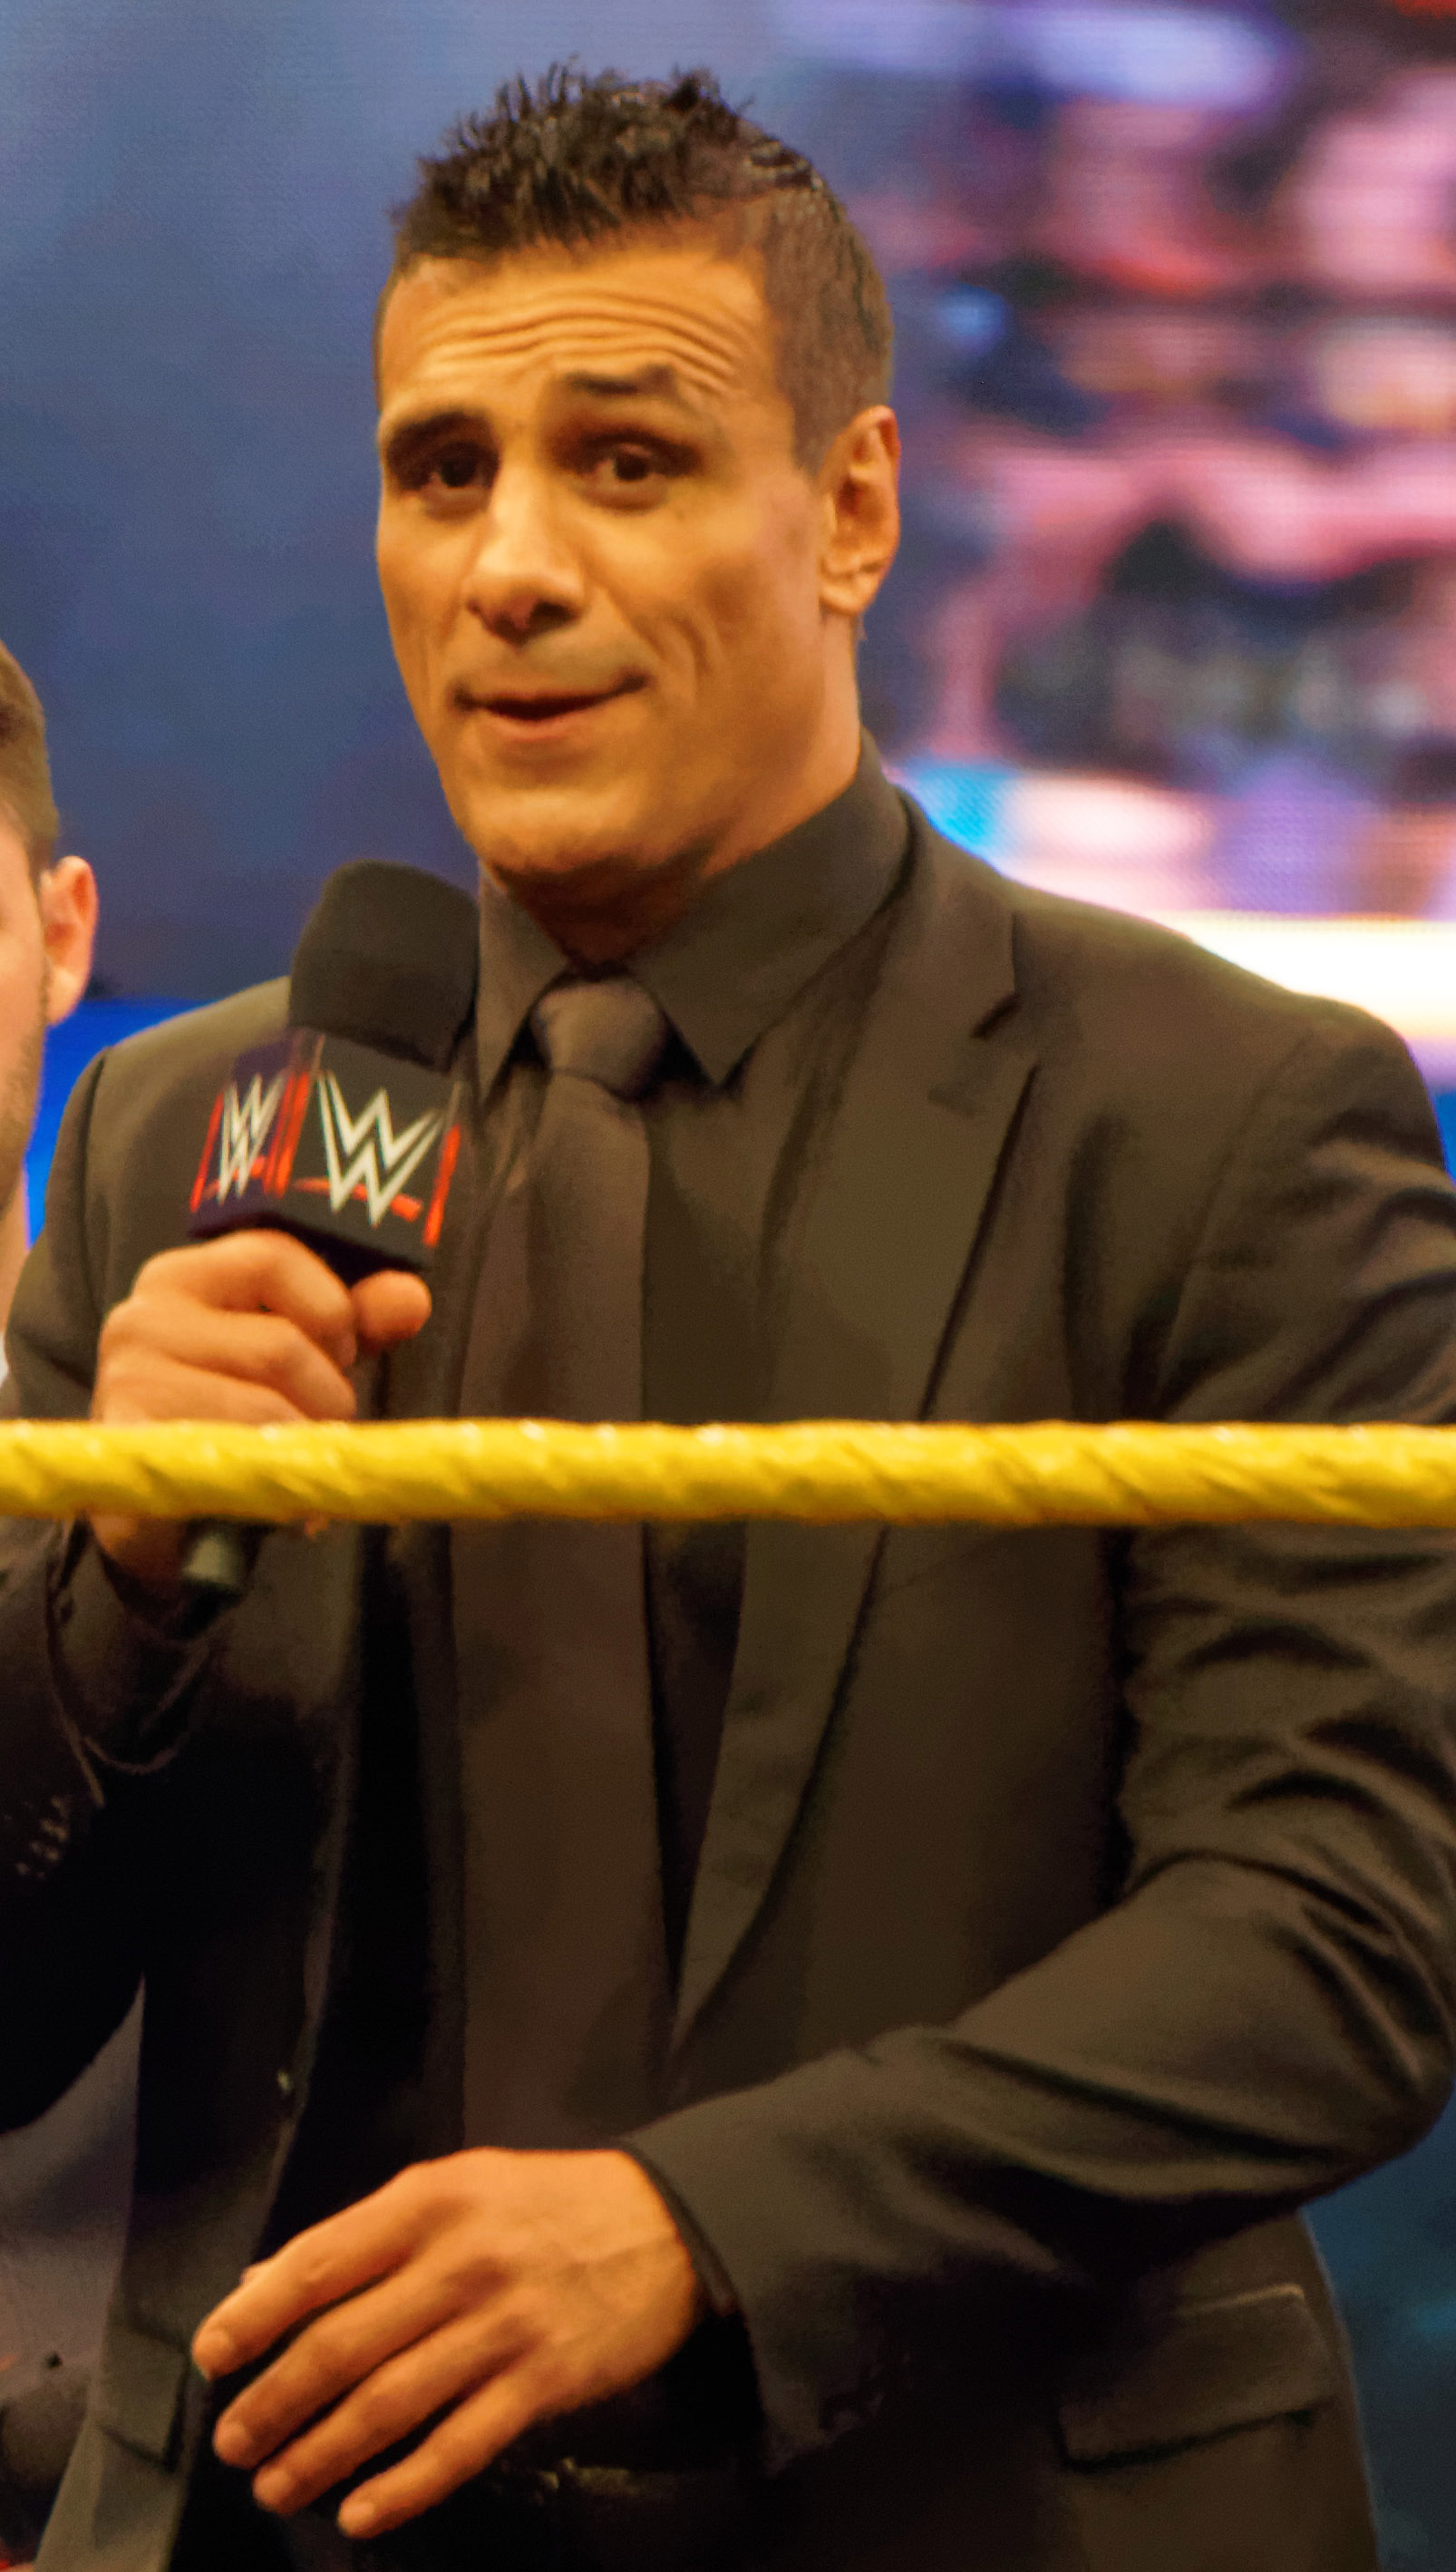
อัลเบร์โต เดล ริโอ

| name = อัลเบร์โต เดล ริโอ
| image = Alberto Del Rio WrestleMania 32 Axxess.jpg
| birthname = โฆเซ อัลเบร์โต โรดริเกซ
| birth_place = San Luis Potosí City, San Luis Potosí, Mexico
| alma_mater = Universidad Autónoma de San Luis Potosí
| spouse = marriage|Angela Velkei|2012|2016|reason=
| children = 3
| names = Unbulleted list|
Alberto|Alberto Banderas|Alberto Del Rio|Alberto El Patrón|Alberto "El Presidente"|Dorado|Dos|Dos Caras|Dos Caras Jr.|El Dorado|El Hijo de Dos Caras|El Patrón|El Patrón Alberto|Hustle Kamen Gold
| height = 6 ft 5 in
| weight = 239 lb
| billed = San Luis Potosí|San Luis Potosí, Mexico
| trainer = plainlist|
* Greco-Roman wrestling
* Leonel Kolesni
* Juan Fernández
* Professional wrestling
* Dos Caras
* Sicodelico
* Florida Championship Wrestling
* MMA
* Marco Ruas
| debut = 29 September 2000
โฆเซ อัลเบร์โต โรดริเกซ (José Alberto Rodríguez; 25 พฤษภาคม ค.ศ. 1977) นักมวยปล้ำอาชีพชาวเม็กซิโกที่รู้จักกันดีในนาม อัลเบร์โต เดล ริโอ (Alberto Del Rio) และ เอล ปาตรอน อัลเบร์โต (El Patrón Alberto) อดีตสังกัดWWE และยังปล้ำให้กับสมาคม Asistencia Asesoría y Administración(AAA) เป็นแชมป์ AAA Mega Champion, ริงออฟออเนอร์(ROH), World Wrestling League (WWL), Lucha Underground(LU) และโทเทิลนอนสต็อปแอคเชินเรสต์ลิง (TNA)
เขาเคยเป็นที่รู้จักกันดีในชื่อ โดส การัส จูเนียร์ (Dos Caras, Jr.) นักมวยปล้ำภายใต้หน้ากากชื่อดังในเม็กซิโก พ่อของเขาคือดอส คารัส แล้วยังเป็นหลานของมิล มัสคารัส และไซโคเดลิโอ อีกทั้งเป็นญาติกับไซโคเดลีโอ จูเนียร์ และฮิโจ ดี ไซโคเดลีโอด้วย ตระกูลของเขานับได้ว่าเป็นตระกูลมวยปล้ำอันดับต้นๆของประเทศเม็กซิโก คำว่า ดอส คารัส นั้นมีความหมายว่าอินทรีสองตัวจะเห็นได้จากสัญลักษณ์รูปอินทรีสองหัวบนหน้ากากของเขา
== ประวัติ ==
=== ดับเบิลยูดับเบิลยูอี ===
เดล ริโอเปิดตัวครั้งแรกในสแมคดาวน์ โดยมีผู้ประกาศส่วนตัวคือริคาร์โด โรดรีเกซ และเอาชนะเรย์ มิสเตริโอไปได้เป็นแมตช์แรก ซึ่งเดล ริโอได้เล่นงานที่แขนซ้ายของเรย์จนต้องพักการปล้ำ ในสแมคดาวน์ 24 กันยายน 2010 เดล ริโอได้ลอบทำร้ายคริสเตียน (นักมวยปล้ำ)|คริสเตียนจนได้รับบาดเจ็บและต้องพักการปล้ำเช่นกัน ต่อมาไม่นานเรย์ก็กลับมาเอาคืนด้วยการเอาชนะและทำลายสถิติไร้พ่ายของเขาตั้งแต่ที่เข้ามาปล้ำในสมาคม WWE ในแบรกกิ้ง ไรท์ส (2010) เดล ริโอได้เข้าร่วมทีมฝั่งสแมคดาวน์เป็นคนที่4 เจอกับทีมฝั่งรอว์ โดยทีมฝั่งสแมคดาวน์ชนะไปได้ ในเซอร์ไวเวอร์ซีรีส์ (2010) ทีมเดล ริโอแพ้ให้กับทีมเรย์ในแบบแทกทีมประเพณี 5 ต่อ 5 คัดออก ในทีแอลซี: เทเบิล แลดเดอร์ แอนด์ แชร์ (2010)|ทีแอลซี (2010) เดล ริโอได้ชิงแชมป์โลกเฮฟวี่เวท 4เส้ากับเคน (นักมวยปล้ำ)|เคน, เรย์ มิสเตริโอ และเอดจ์ (นักมวยปล้ำ)|เอดจ์ ในรูปแบบการต่อสู้ด้วยโต๊ะ บันได และเก้าอี้(TLC Match) สุดท้ายเอดจ์คว้าแชมป์ไปได้ ในรอยัลรัมเบิล (2011) เดล ริโอได้เป็นผู้ชนะรอยัลรัมเบิลคว้าสิทธิ์ชิงแชมป์โลกในเรสเซิลเมเนีย ในอิลิมิเนชั่น แชมเบอร์ (2011) เดล ริโอได้เอาชนะโคฟี คิงส์ตันไปได้ คืนเดียวกันได้มาลอบทำร้ายเอดจ์ หลังจากป้องกันแชมป์โลกเฮฟวี่เวทมาได้ในแมตช์แชมเบอร์ แต่คริสเตียนเพื่อนของเอดจ์ก็ออกมาช่วยเอาไว้ ในเรสเซิลเมเนีย ครั้งที่ 27 เดล ริโอได้ชิงแชมป์กับเอดจ์ แต่ก็ไม่สามารถคว้าแชมป์มาได้ หลังจากนั้นเอดจ์ได้ประกาศเลิกปล้ำเพราะมีอาการบาดเจ็บ และต้องสละตำแหน่งแชมป์
เดล ริโอได้ย้ายจากสแมคดาวน์ไปอยู่รอว์จากการดราฟท์วันที่ 25 เมษายน 2011 ในเอ็กซ์ตรีมรูลส์ (2011) เดล ริโอได้ชิงแชมป์โลกเฮฟวี่เวทกับคริสเตียนในแมตช์ไต่บันได แต่ก็ไม่สามารถคว้าแชมป์มาได้ ในมันนีอินเดอะแบงก์ (2011) เดล ริโอได้เป็นผู้ชนะมันนีอินเดอะแบงก์แลดเดอร์แมตช์คว้ากระเป๋าของฝั่งรอว์ได้สำเร็จ คืนเดียวกันได้ใช้สิทธิ์กระเป๋าชิงแชมป์ WWE กับซีเอ็ม พังก์ ตามคำสั่งของวินซ์ แม็กแมนทันที หลังจากที่พังก์เพิ่งคว้าแชมป์จากจอห์น ซีนา เดล ริโอวิ่งออกมาพร้อมกระเป๋าแต่ยังไม่ทันใช้ก็โดนพังก์เตะก้านคอและปีนที่กั้นคนดูหนีออกจากสนามไปท่ามกลางผู้ชมพร้อมกับเข็มขัดแชมป์ WWE ทำให้เดล ริโอพลาดโอกาสในการคว้าแชมป์ ในซัมเมอร์สแลม (2011) หลังจากที่พังก์เพิ่งเอาชนะซีนา และป้องกันแชมป์ WWE เอาไว้ได้ แถมยังโดนเควิน แนชมาลอบทำร้ายอีก เดล ริโอเลยขอใช้สิทธิ์กระเป๋าชิงแชมป์กับพังก์ทันที สุดท้ายเดล ริโอก็ฉวยโอกาสเตะก้านคอและกดเอาชนะคว้าแชมป์ WWE สมัยแรกได้สำเร็จ ก่อนจะเสียแชมป์ให้ซีนาในไนท์ออฟแชมเปียนส์ (2011) ในเฮลอินเอเซล (2011) เดล ริโอก็สามารถคว้าคว้าแชมป์กลับคืนมาได้เป็นสมัยที่2 โดยการชนะซีนาและพังก์ ในกรงเหล็กเฮลอินเอเซล 3 เส้า แต่ก็เสียแชมป์คืนให้พังก์ในเซอร์ไวเวอร์ซีรีส์ (2011) ในทีแอลซี: เทเบิล แลดเดอร์ แอนด์ แชร์ (2011)|ทีแอลซี (2011)แพ้สามเส้าชิงแชมป์ WWE กับซีเอ็ม พังก์ และเดอะมิซ ในแบบ TLC ต่อมาต้องพักการปล้ำจากการบาดเจ็บที่โคนขาหนีบ
ในโอเวอร์เดอะลิมิต (2012) ได้ชิงแชมป์โลกเฮฟวี่เวทสี่เส้ากับเชมัส, คริส เจริโค และแรนดี ออร์ตัน แต่ก็ไม่สำเร็จ ในสแมคดาวน์ 25 พฤษภาคม เดล ริโอได้เอาชนะออร์ตัน และเคน และได้เป็นผู้ท้าชิงอันดับ1 ในการชิงแชมป์กับเชมัสในโนเวย์เอาท์ (2012) แต่เดล ริโอก็ได้รับอาการบาดเจ็บจากการกระทบกระเทือนทางสมองจนต้องหมดสิทธิ์ชิงในโนเวย์เอาท์ จากนั้นได้ขอท้าชิงแชมป์กับเชมัสแต่ก็แพ้ถึง 3 ศึกใหญ่ติดกัน ในต้นปี 2013 เดล ริโอได้กลายมาเป็นฝ่ายธรรมะและสามารถคว้าแชมป์โลกเฮฟวี่เวทสมัยแรกจากบิ๊กโชว์ ในเรสเซิลเมเนีย ครั้งที่ 29 เดล ริโอสามารถป้องกันแชมป์กับแจ็ก สแวกเกอร์เอาไว้ได้ แต่ในรอว์คืนต่อมาก็เสียแชมป์ให้กับดอล์ฟ ซิกก์เลอร์โดยการใช้สิทธิ์กระเป๋ามันนีอินเดอะแบงก์ ในเอ็กซ์ตรีมรูลส์ (2013) เดล ริโอได้ชนะสแวกเกอร์ และได้เป็นผู้ท้าชิงอันดับ1 ในการชิงแชมป์กับซิกก์เลอร์ ในเพย์แบ็ค (2013)สามารถคว้าแชมป์คืนจากซิกก์เลอร์ได้เป็นสมัยที่2 และกลายมาเป็นฝ่ายอธรรมอีกครั้ง
ในสแมคดาวน์ 2 สิงหาคม ผู้จัดการทั่วไปสแมคดาวน์ วิกกี เกร์เรโร ได้จัดแมตช์สามเส้าเพื่อหาผู้ท้าชิงแชมป์กับเดล ริโอในซัมเมอร์สแลม (2013) โดยมี แรนดี ออร์ตัน, คริสเตียน และร็อบ แวน แดม ผลปรากฏว่าคริสเตียนชนะ ในรอว์ 5 สิงหาคม ได้เจอกับแวน แดม ริคาร์โดพยายามช่วยด้วยการเอาถังน้ำวางไว้ที่เสาเวทีแล้วบอกให้เดล ริโอเหวี่ยงแวน แดมไปใส่ถัง แต่สวนกลับได้แล้วเหวี่ยงเดล ริโอไปอัดถังน้ำแทน แล้วโดนรวบกดนับ3 หลังแมตช์เดล ริโอจัดการเตะใส่เต็มหน้าริคาร์โด จากนั้นก็เอาถังน้ำมาฟาดใส่ไม่ยั้ง ปิดท้ายด้วยการลากริคาร์โดเอาหัวไปหนีบไว้ที่ขั้นบันไดเหล็กก่อนจะวิ่งมาดร็อปคิกใส่เต็มๆ ในซัมเมอร์สแลม เดล ริโอสามารถป้องกันแชมป์กับคริสเตียนได้สำเร็จ ในรอว์ 19 สิงหาคม ได้มีแมตช์เจอกับมิสติโค|ซิน คารา ผลปรากฏว่าเดล ริโอเป็นฝ่ายชนะ เพราะซิน คาราใช้ท่า Suicide Dive พุ่งลงไปอัดเดล ริโอที่ด้านล่างเวที แต่ผิดคิวทำให้ซิน คาราเจ็บที่นิ้วมือ กรรมการต้องให้แพทย์สนามมาดูอาการ และตัดสินให้เดล ริโอชนะ หลังแมตช์ริคาร์โดออกมาขัดจังหวะ และบอกว่าเดล ริโอไม่ใช่ฮีโร่หรอก และเขาก็รู้สึกดีที่ไม่ต้องคอยติดตามเดล ริโออีกต่อไปแล้ว ตอนนี้เขาจะติดตามคนที่เป็นฮีโร่อย่างแท้จริงคือร็อบ แวน แดม ในรอว์ 26 สิงหาคม แบรด แมดด็อกซ์ประกาศว่าถ้าแวน แดมชนะเดล ริโอ จะได้สิทธิ์ชิงแชมป์ในไนท์ออฟแชมเปียนส์ (2013) สุดท้ายเดล ริโอแพ้จากการก่อกวนของริคาร์โด โดยขึ้นไปบนโต๊ะผู้บรรยายแล้วทำท่า RVD จนทำให้เดล ริโอเสียสมาธิ และทำให้แวน แดมได้สิทธิ์ชิงแชมป์ ในไนท์ออฟแชมเปียนส์ เดล ริโอถูกปรับแพ้ฟาล์วไม่เสียแชมป์ ในดับเบิลยูดับเบิลยูอี แบทเทิลกราวด์|แบทเทิลกราวด์ เดล ริโอสามารถป้องกันแชมป์กับแวน แดมได้ในกฏฮาร์ดคอร์ ในรอว์ 7 ตุลาคม วิกกีออกมาประกาศคู่ต่อสู้ของเดล ริโอคือริคาร์โด อดีตลูกน้อง และยังประกาศผู้ท้าชิงแชมป์กับเดล ริโอในเฮลอินเอเซล (2013) คือจอห์น ซีนา เดล ริโอกำลังช็อคและมัวแต่โวยวายเลยโดนริคาร์โดรวบกดแพ้ไป หลังแมตช์เดล ริโอเล่นงานริคาร์โดระบายอารมณ์ จากนั้นก็เอาเก้าอี้มาหนีบแขนแล้วใส่ Cross ArmBreaker จนกรรมการต้องมาห้าม ในเฮลอินเอเซลเสียแชมป์ให้ซีนา ในเซอร์ไวเวอร์ซีรีส์ (2013) ไม่สามารถคว้าแชมป์คืนจากซีนาได้
ในรอว์ 6 มกราคม 2014 หลังจากเอาชนะฮูนิโค|ซิน คาราไปได้ เดล ริโอเอาไมค์มาพูดกับแฟนๆบอกว่าถ้าจะพูดถึงรอยัลรัมเบิลก็ควรจะพูดถึงเขาแต่กลายเป็นว่ามีแต่คนพูดถึงเดฟ บอทิสตา|บาทิสตา ดังนั้นเขาจะชนะรอยัลรัมเบิลให้ได้อีกครั้ง ในรอว์ 13 มกราคมหลังจากชนะเรย์ไปได้ก็ท้าทายว่าจะเล่นงานบาทิสตา ในรอว์ 20 มกราคม เอาชนะเรย์ไปได้อีกครั้ง หลังแมตช์ถูกบาทิสตาจับสไปน์บัสเตอร์และต่อด้วยบาทิสตา บอมบ์ ในรอยัลรัมเบิล (2014)ได้เข้าร่วมแมตช์เป็นลำดับที่27 แต่ก็ถูกกำจัดออกโดยบาทิสตา ในอิลิมิเนชั่น แชมเบอร์ (2014)แพ้ให้บาทิสตา ในรอว์คืนต่อมาก็สามารถเอาชนะบาทิสตาคืนได้ จากการที่แรนดี ออร์ตันออกมาทำลายสมาธิบาทิสตา จึงโดนรวบกดจนแพ้ไป วันที่ 7 สิงหาคม 2014 WWE ได้ประกาศไล่เดล ริโอออกจากสมาคม โดยให้เหตุผลว่าเขาไม่มีความเป็นมืออาชีพและทะเลาะวิวาทกับเพื่อนร่วมงาน เว็บไซต์ F4WOnline เปิดเผยว่าเหตุการณ์ที่ทำให้ WWE ไล่เดล ริโอออกนั้นคือเหตุการณ์ที่เดล ริโอไปตบหน้าทีมงานฝ่ายโซเชียลมีเดียของสมาคม เพราะไปพูดเหยียดเชื้อชาติ ทั้งนี้สัญญาของเดล ริโอก็กำลังจะหมดลงอยู่แล้วและเจ้าตัวก็ไม่คิดจะต่อสัญญาแต่แรกแล้วด้วย
ตุลาคม 2015 เขาได้กลับมายัง WWE อีกครั้งโดยใช้นามเดิม อัลเบร์โต เดล ริโอ ในเฮลอินเอเซล (2015) มาพร้อมกับเซบ โคลเตอร์ และคว้าแชมป์ยูเอส มาจากจอห์น ซีนา เป็นสมัยแรกได้สำเร็จ ในช่วงปลายปี 2015 เดล ริโอได้เข้าร่วมกลุ่มเดอะลีกออฟเนชันส์ ในรอว์ (11 มกราคม 2016) เสียแชมป์ยูเอสให้กับคาลิสโต ก่อนจะกระชากแชมป์คืนมาได้ในสแมคดาวน์ เพียง 1 วันเท่านั้น แต่ก็เสียแชมป์คืนในรอยัลรัมเบิล (2016) ในเดือนเมษายน 2016 ลีกออฟเนชันส์ได้แตกกลุ่ม วันที่ 17 สิงหาคม เดล ริโอได้ถูก WWE แบนเป็นเวลา 30 วัน จากการตรวจสุขภาพไม่ผ่าน วันที่ 9 กันยายน เดล ริโอได้ออกจาก WWE เป็นครั้งที่2 และกลับไปปล้ำสมาคมอิสระอีกครั้ง
=== สมาคมอื่น ===
เขาได้เปลี่ยนมาใช้ชื่อว่า เอล ปาตรอน อัลเบร์โต และได้เซ็นสัญญากับสมาคม Asistencia Asesoría y Administración (AAA), World Wrestling League (WWL), ริงออฟออเนอร์ (ROH) และ Lucha Underground (LU), โทเทิลนอนสต็อปแอคเชินเรสต์ลิง(TNA) และ Nación Lucha Libre
== อาชีพนักต่อสู้แบบผสม ==
| name = ดอส คารัส จูเนียร์
| birth_place = San Luis Potosí, Mexico
| nationality = Mexican people|Mexican
| weight_class = Heavyweight (MMA)|Heavyweight
| style = Professional wrestling
| fighting_out_of = San Luis Potosí, Mexico
| mma_kowin = 2
| mma_subwin = 7
| mma_koloss = 2
| mma_subloss = 1
| mma_decloss = 1
| mma_dqloss = 1
| sherdog = 2269
=== สถิติการต่อสู้แบบผสม ===
|-
|Loss
|align=center|9–6
|Tito Ortiz
|Submission (rear-naked choke)
|Combate Americas 51: Tito vs. Alberto
|
|align=center|1
|align=center|3:10
|McAllen, Texas, United States of America|United States
|
|-
|Loss
|align=center|9–5
|Yamamoto Hanshi
|TKO (punches)
|Cage of Combat 4: Spanish Bombs
|
|align=center|2
|align=center|2:47
|Madrid, Spain
|
|-
|Win
|align=center|9–4
|Arthur Bart
|KO (head kick)
|Cage of Combat 3: San Vale Todo
|
|align=center|1
|align=center|3:51
|Torreón, Mexico
|
|-
|Win
|align=center|8–4
|Toshiyuki Moriya
|Submission (neck crank)
|COC I: Cage of Combat I
|
|align=center|1
|align=center|3:17
|Veracruz, Veracruz|Veracruz, Mexico
|
|-
|Win
|align=center|7–4
|Ignacio Laguna
|Submission (rear-naked choke)
|Berkman MMA Promotions I
|
|align=center|2
|align=center|2:36
|Mexico City, Mexico
|
|-
|Win
|align=center|6–4
|Hato Kiyoshi
|Submission (rear-naked choke)
|MMA Xtreme 17
|
|align=center|2
|align=center|2:31
|Honduras
|
|-
|Win
|align=center|5–4
|Joao Tua
|Submission (guillotine choke)
|MMA Xtreme 14
|
|align=center|1
|align=center|2:41
|Honduras
|
|-
|Win
|align=center|4–4
|George King
|Submission (rear-naked choke)
|VFX: Vale Tudo
|
|align=center|1
|align=center|4:00
|Tláhuac, Mexico
|
|-
|Loss
|align=center|3–4
|Kazuhiro Nakamura
|Decision (unanimous)
|Pride 27
|
|align=center|3
|align=center|5:00
|Osaka, Japan
|
|-
|Loss
|align=center|3–3
|Mirko Cro Cop
|KO (head kick)
|Pride Bushido 1
|
|align=center|1
|align=center|0:46
|Saitama, Saitama|Saitama, Japan
|
|-
|Win
|align=center|3–2
|Brad Kohler
|TKO (shoulder injury)
|2003 in Deep#Deep: 12th Impact|Deep: 12th Impact
|
|align=center|1
|align=center|1:25
|Tokyo, Japan
|
|-
|Loss
|align=center|2–2
|Hiroyuki Ito
|DQ (grabbing the ropes)
|2003 in Deep#Deep: 9th Impact|Deep: 9th Impact
|
|align=center|1
|align=center|3:21
|Tokyo, Japan
|
|-
|Win
|align=center|2–1
|Tatsuo Nakano|Tatsuaki Nakano
|Submission (rear-naked choke)
|2002 in Deep#Deep: 6th Impact|Deep: 6th Impact
|
|align=center|1
|align=center|4:05
|Tokyo, Japan
|
|-
|Loss
|align=center| 1–1
|Kengo Watanabe
|Submission (rear-naked choke)
|2002 in Deep#Deep: 4th Impact|Deep: 4th Impact
|
|align=center|2
|align=center|3:52
|Nagoya, Japan
|
|-
|Win
|align=center|1–0
|Kengo Watanabe
|TKO (broken arm)
|2001 in Deep#Deep: 2nd Impact|Deep: 2nd Impact
|
|align=center|1
|align=center|0:50
|Yokohama, Japan
|
== ชีวิตส่วนตัว ==
Rodríguezเคยแต่งงานกับ Angela Velkei ซึ่งเขามีลูกสามคน Velkei ยื่นฟ้องหย่าจากRodríguezในเดือนมิถุนายน 2016 และระบุว่าการแต่งงานสิ้นสุดลงในเดือนก่อนหน้าเนื่องจากการล่วงประเวณี อย่างไรก็ตามRodríguezอ้างว่าการแต่งงานสิ้นสุดลงในเดือนมิถุนายน 2558
ในเดือนพฤษภาคม 2016 Rodríguezและนักมวยปล้ำอาชีพ Saraya-Jade Bevis ซึ่งเป็นที่รู้จักกันดีในนาม Paige ได้เปิดเผยต่อสาธารณะด้วยความสัมพันธ์ของพวกเขา ทั้งสองเริ่มหมั้นกันในเดือนตุลาคม 2016 พวกเขาแยกปลายปี 2017
Rodríguezเป็นเจ้าของร้านอาหารในซานอันโตนิโอเท็กซัสชื่อ La Cantinita ซึ่งเปิดในปี 2016 อย่างไรก็ตามร้านอาหารปิดให้บริการในเดือนพฤศจิกายน 2017
เมื่อวันที่ 24 พฤษภาคม 2018 Rodríguezกลายเป็นพลเมืองสัญชาติของสหรัฐอเมริกา
== แชมป์และรางวัล ==
=== มวยสมัครเล่น ===
* Central American and Caribbean Games
** First place (3 times)
* World Junior Championships
** Gold (1997)
=== มวยปล้ำอาชีพ ===
*Alianza Universal De Lucha Libre
**"Copa Universo" (2019) – with LA Park
*Big League Wrestling
**BLW World Heavyweight Championship (1 time)
* Consejo Mundial de Lucha Libre
** CMLL World Heavyweight Championship (List of CMLL World Heavyweight Champions|1 time)
** La Copa Junior (La Copa Junior (2006)|2006)
*Impact Wrestling
**Global Force Wrestling#GFW Global Championship|GFW Global Championship (Global Force Wrestling#GFW Global Championship|1 time)
**Impact World Championship (List of Impact World Champions|1 time)
* Lucha Libre AAA Worldwide
** AAA Mega Championship (List of AAA Mega Champions|1 time)
** Lucha Libre World Cup (Lucha Libre World Cup (2015)|2015) – with Místico|Myzteziz and Rey Mysterio|Rey Mysterio Jr.
** "Face (professional wrestling)|Técnico" of the Year (2014)
*New Generation Championship Wrestling
**NGCW Heavyweight Championship (1 time)
* "Pro Wrestling Illustrated"
** Ranked No. 6 of the top 500 singles wrestlers in the "Pro Wrestling Illustrated#PWI 500|PWI 500" in 2011
*Qatar Pro Wrestling
**QPW World Championship (1 time)
*World Association of Wrestling
**WAW Undisputed World Heavyweight Championship (1 time)
* WWE|World Wrestling Entertainment/WWE
** WWE Championship (List of WWE Champions|2 times)
** World Heavyweight Championship (WWE, 2002–2013)|World Heavyweight Championship (List of World Heavyweight Champions (WWE)|2 times)
** WWE United States Championship (List of WWE United States Champions|2 times)
** Royal Rumble (Royal Rumble (2011)|2011)
** Money in the Bank ladder match|Money in the Bank (Money in the Bank ladder match#2011|Raw 2011)
** Bragging Rights (2010)|Bragging Rights Trophy (2010) – with WWE SmackDown|Team SmackDown (Big Show, Rey Mysterio, Jack Swagger, Edge (wrestler)|Edge, Tyler Reks, and Kofi Kingston)
* World Wrestling League
** WWL World Heavyweight Championship (WWL World Heavyweight Championship#Title history|1 time)
* "Wrestling Observer Newsletter"
** List of Wrestling Observer Newsletter awards#Best Gimmick|Best Gimmick (2010)
== นัดที่มีเดิมพัน ==
| class="wikitable" style="width:100%;"
|-
! style="background:#e3e3e3; width:20%;"|ผู้ชนะ
! style="background:#e3e3e3; width:20%;"|ผู้แพ้
! style="background:#e3e3e3; width:20%;"|สถานที่
! style="background:#e3e3e3; width:20%;"|ศึก
! style="background:#e3e3e3; width:15%;"|วันที่
! style="background:#e3e3e3; width:20%;"|หมายเหตุ
|- style="text-align:center;"
| ดอส คาราส จูเนียร์ (หน้ากาก) || ดาร์เคโต (หน้ากาก) || Aguascalientes, Aguascalientes, เม็กซิโก || Live event || ||
|- style="text-align:center;"
| เอล ปาตรอน อัลเบร์โต (ผม) || Brian Cage (ผม) || Mexico City, เม็กซิโก || "Triplemanía XXIII" || ||
|
== อ้างอิง ==
== แหล่งข้อมูลอื่น ==
*
*
*
*
* Ring of Honor profile
Navboxes|
หมวดหมู่:นักมวยปล้ำชาวเม็กซิโก
หมวดหมู่:บุคคลจากรัฐซานลุยส์โปโตซี
หมวดหมู่:นักมวยปล้ำสวมหน้ากาก
หมวดหมู่:นักต่อสู้แบบผสมเม็กซิกัน